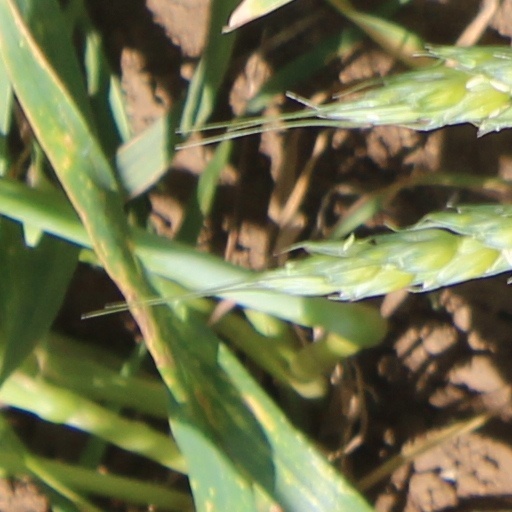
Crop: wheat